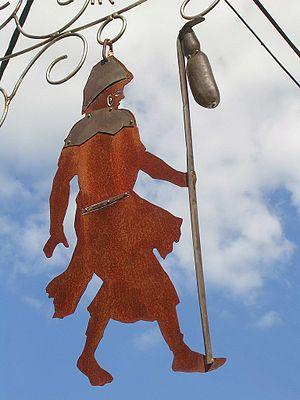
Enseigne de la société landaise des amis de Saint-Jacques, rue Lesbazeilles, à Mont-de-Marsan
Mont-de-Marsan est une commune du sud-ouest de la France, préfecture des Landes, en région Nouvelle-Aquitaine.